Jahan Jaaeyega Hamen Paaeyega

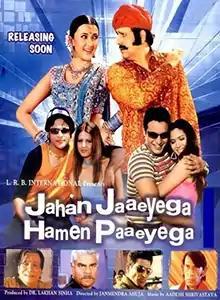
Movie poster

Jahan Jaaeyega Hamen Paaeyega is a 2007 Indian Hindi-language romantic thriller film directed by Janmendra Ahuja and produced by Dr Lakhan Sinhaa. The film stars Govinda, Sakshi Shivanand, Sharat Saxena, Kader Khan and Mukesh Rishi in the main casts. It was released on 6 July 2007 although it was filmed many years back.